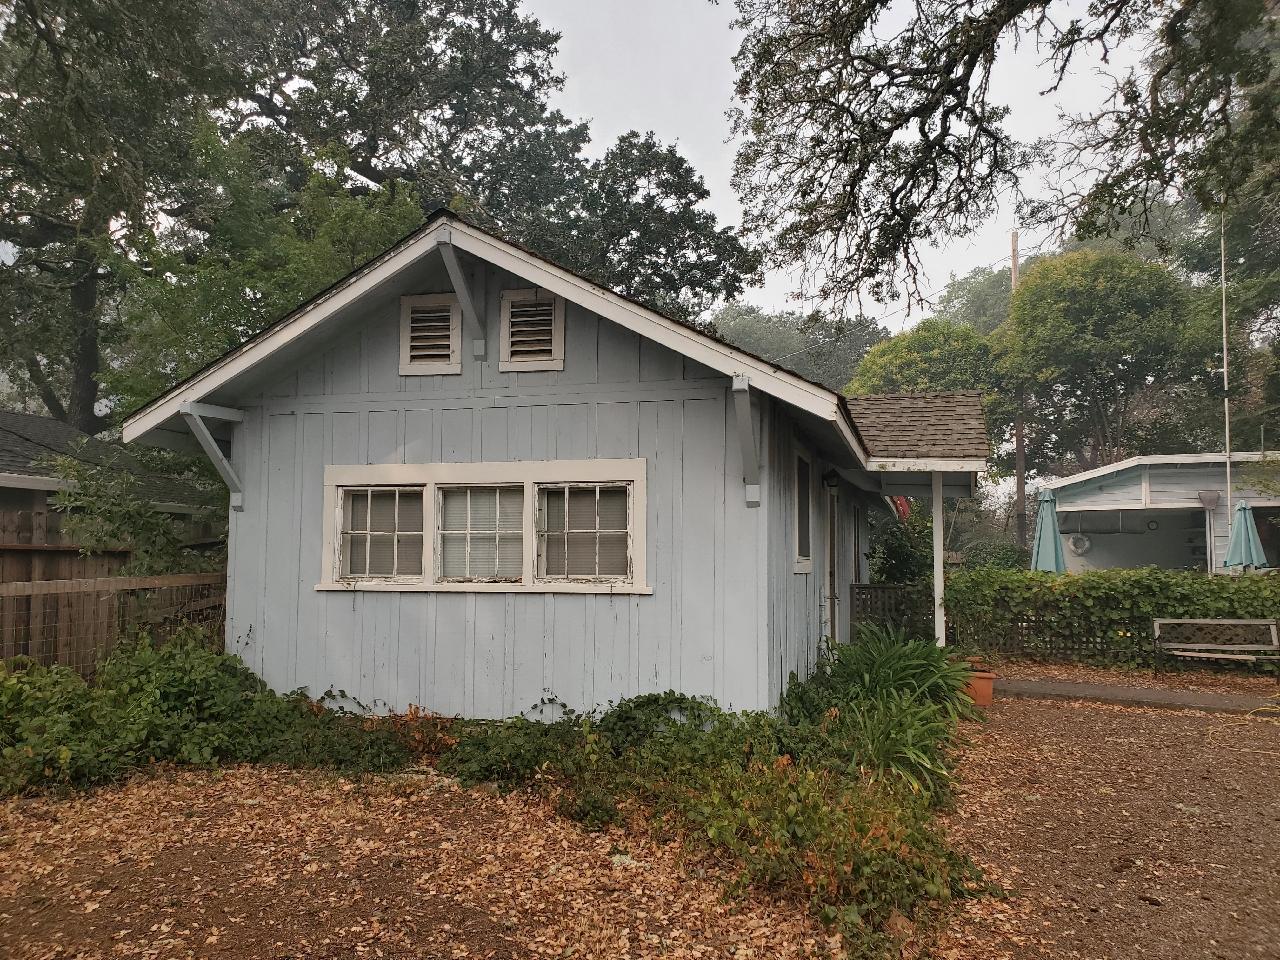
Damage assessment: no_damage